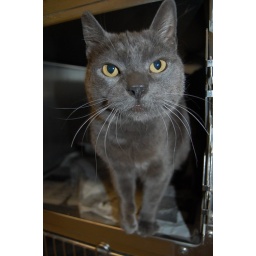
Shelter cats looking for a home in Mendoicno County